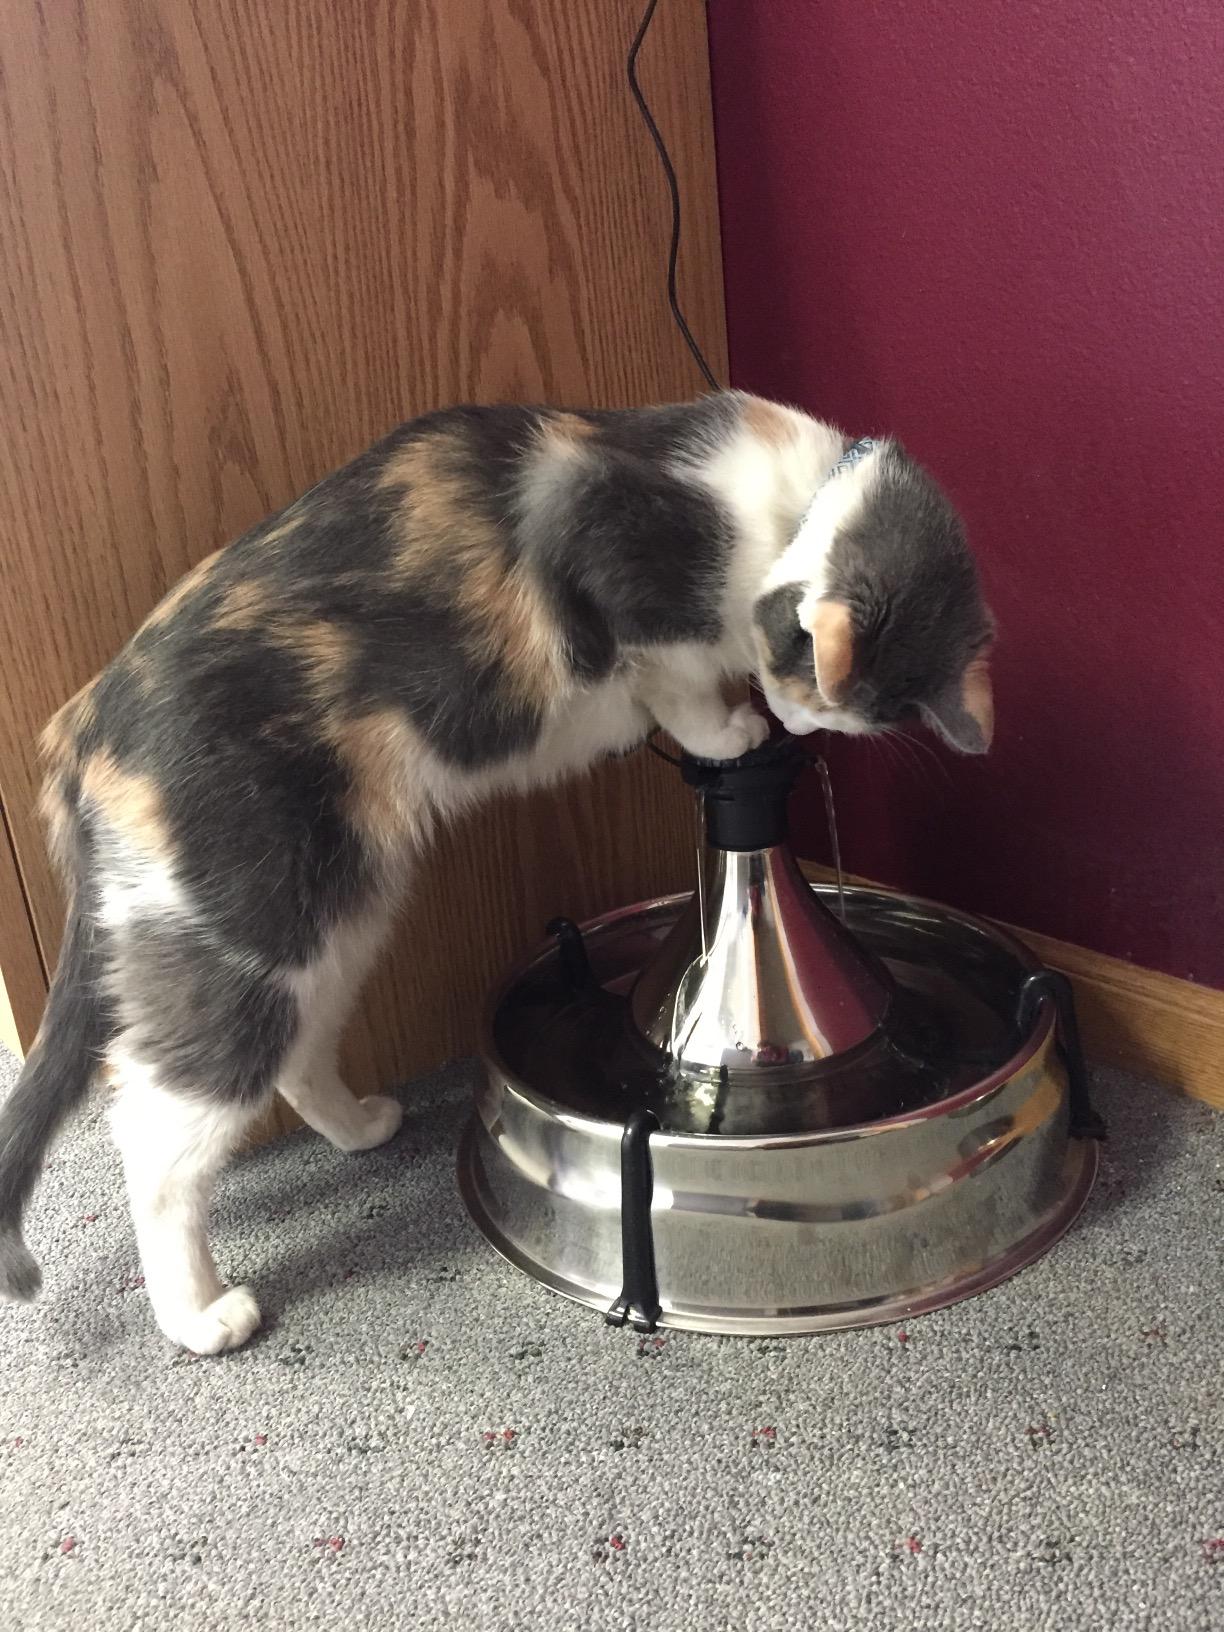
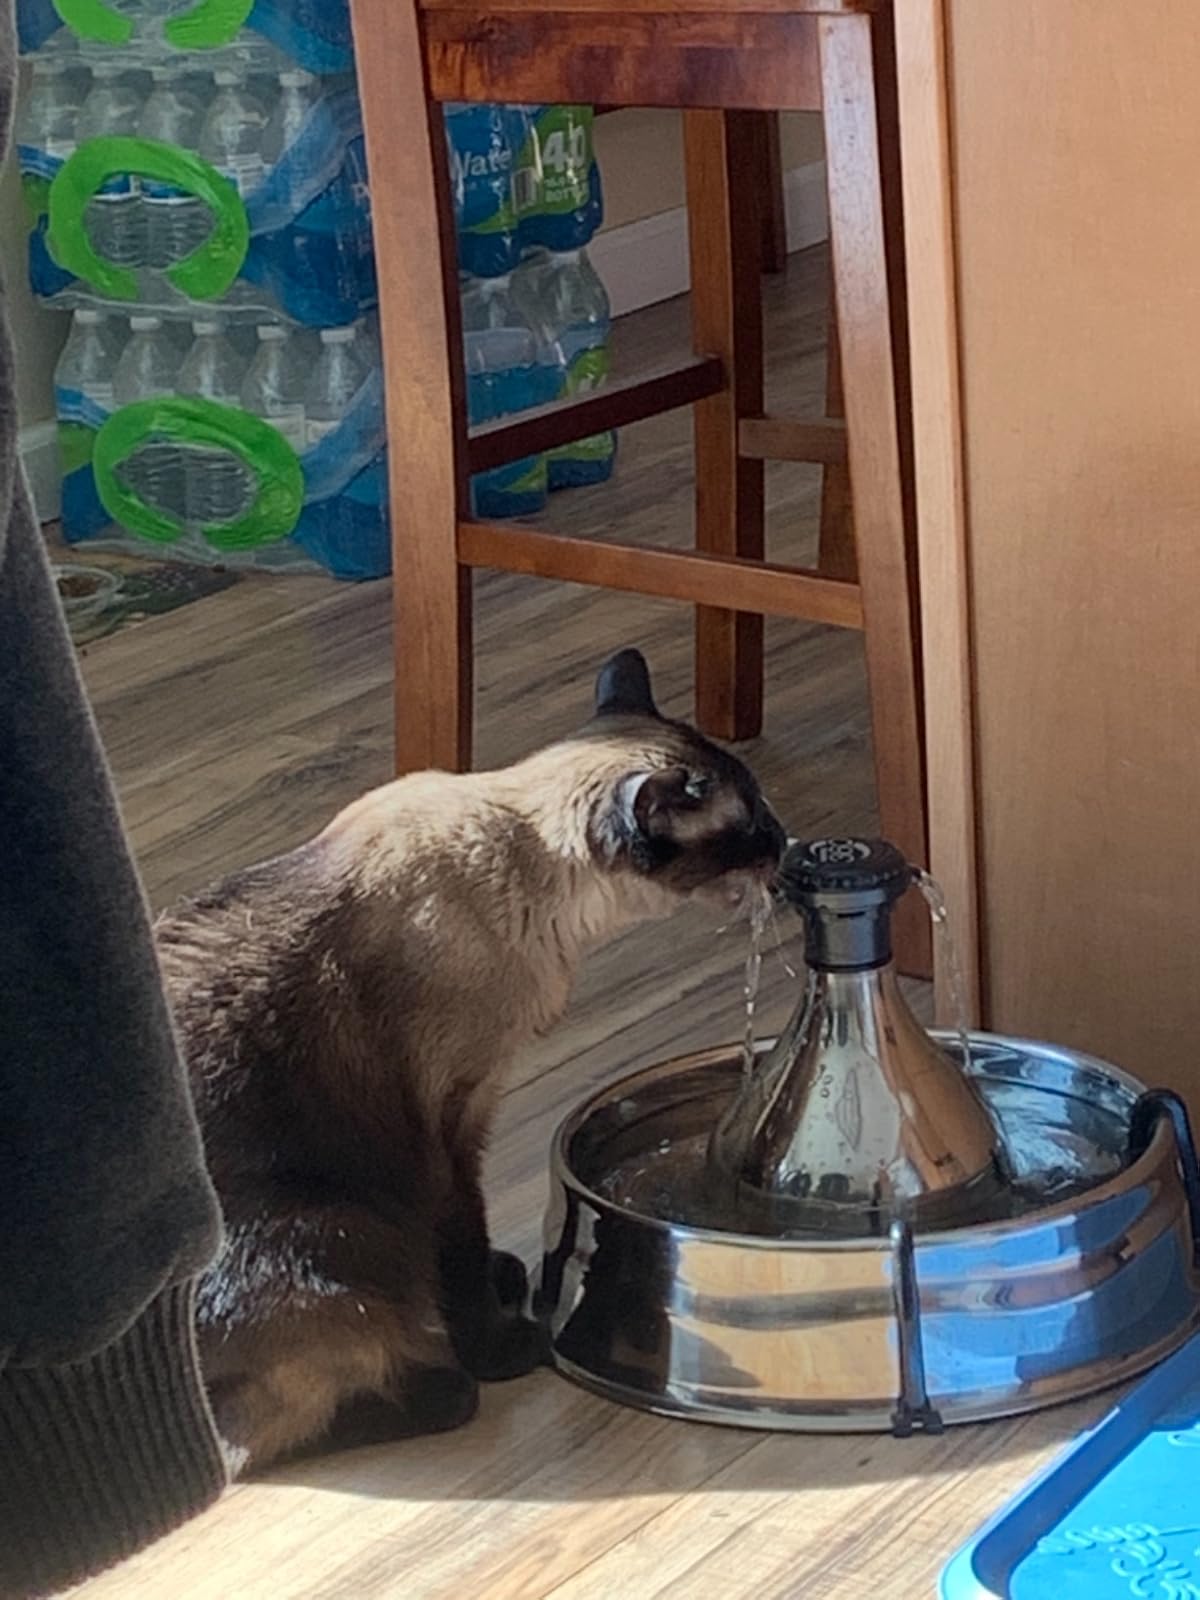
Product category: items_bowl
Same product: yes